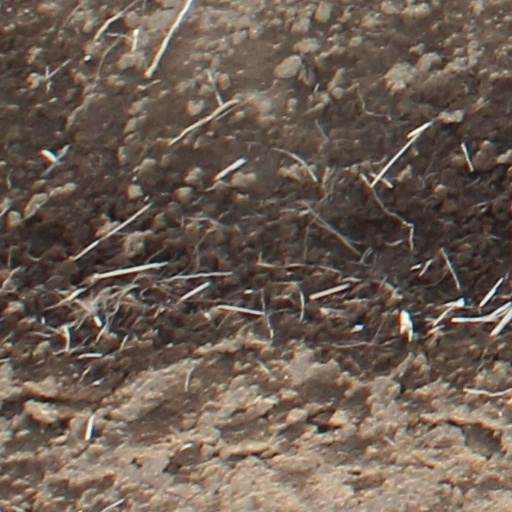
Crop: wheat